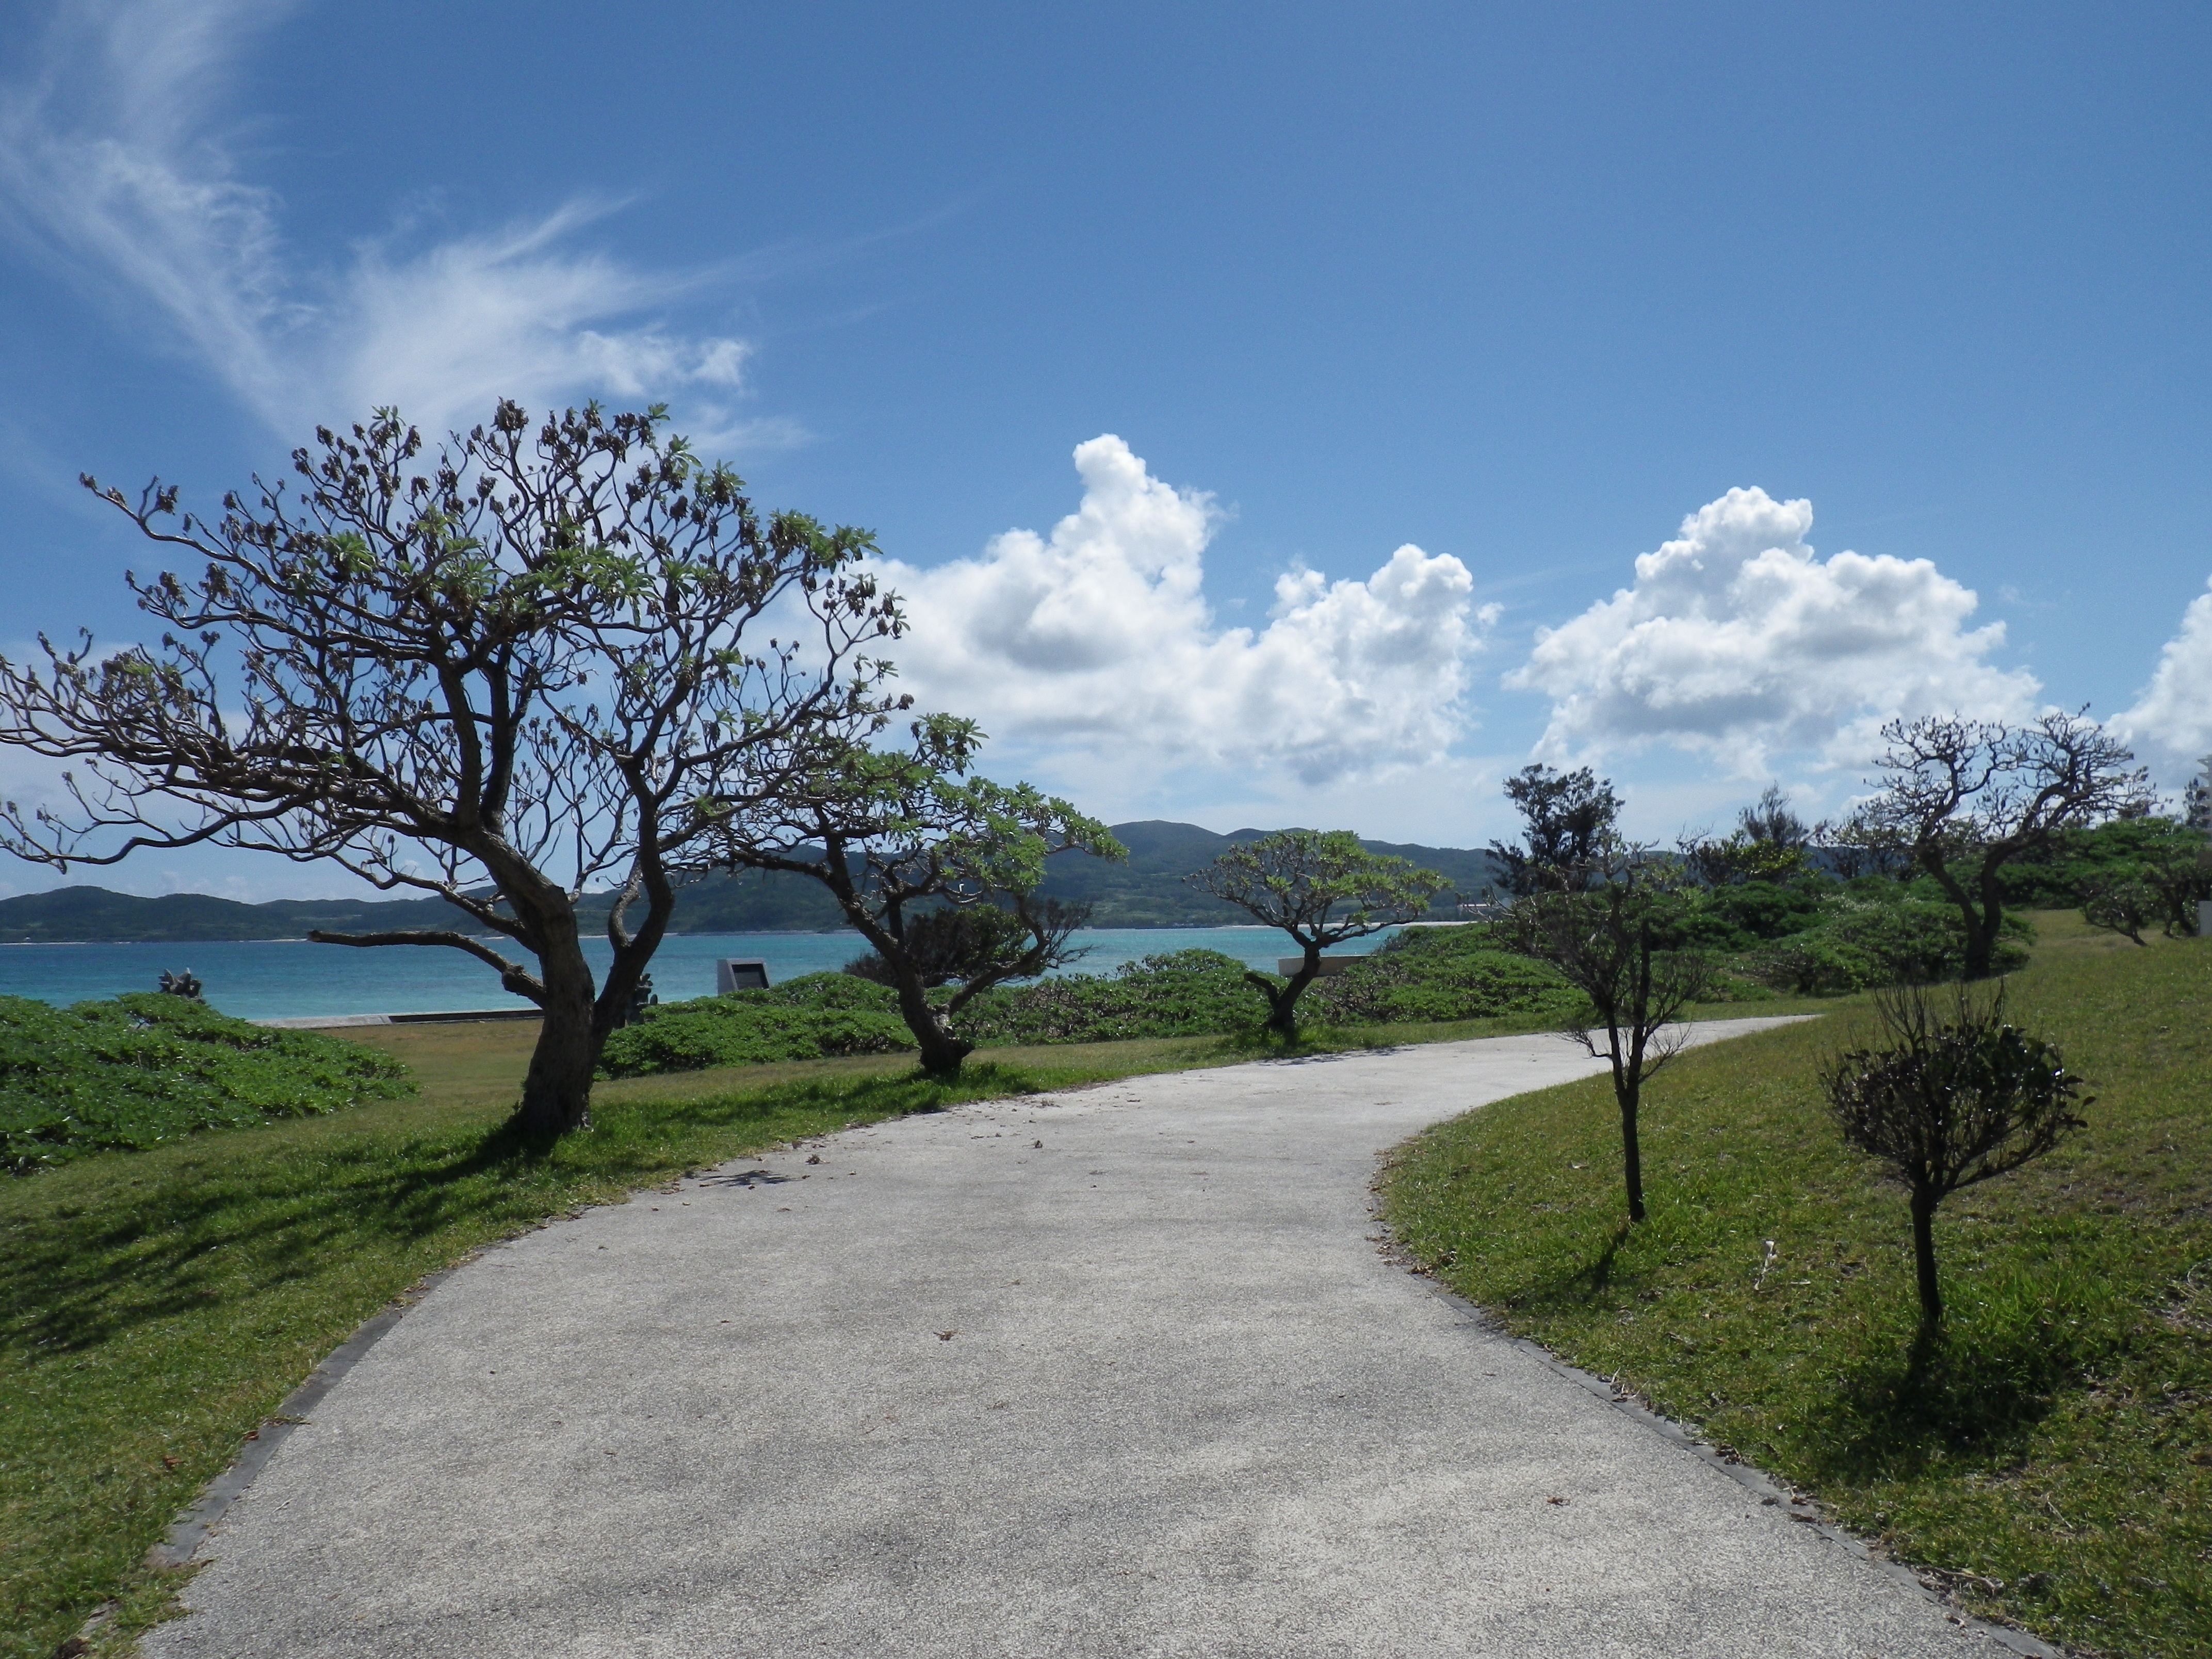
landscape, sea, tree, water, grass, plant, sky, trail, hill, lake, summer, marine, estate, ecosystem, okinawa, rural area, sunny day, public holiday, woody plant, arecales